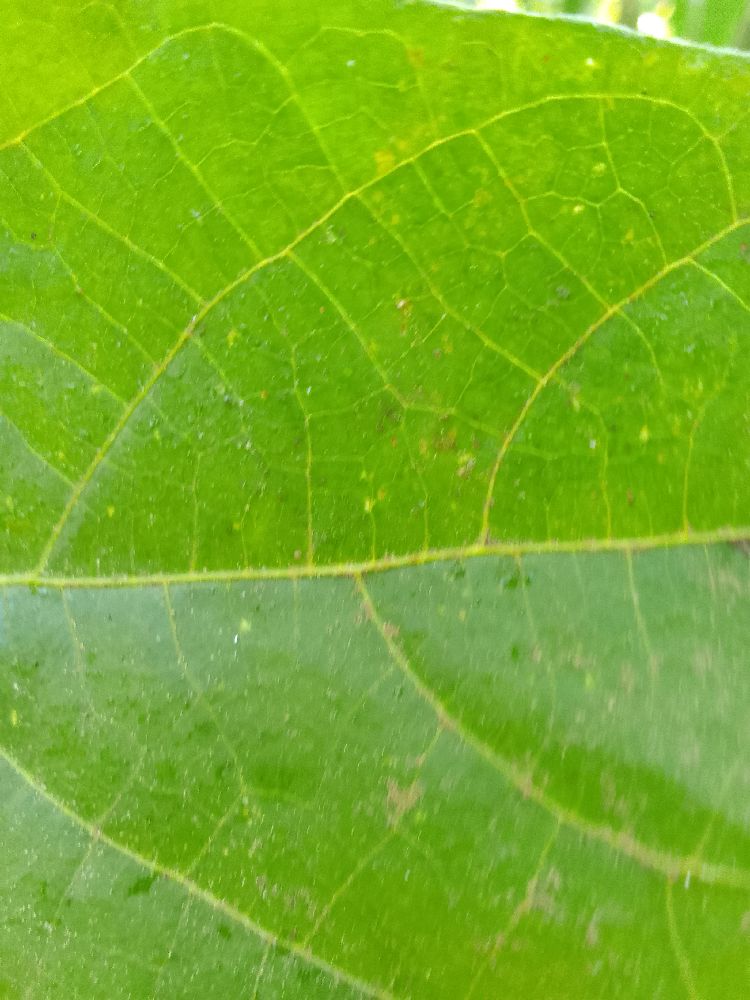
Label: healthy